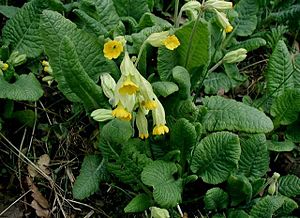
Hulkravet kodriver
Hulkravet kodriver er en 10-30 cm høj urt, der vokser på næringsrig muldbund f.eks. i løvskove og på enge. Roden og blomsterne indeholder stoffer, som er hostestillende.